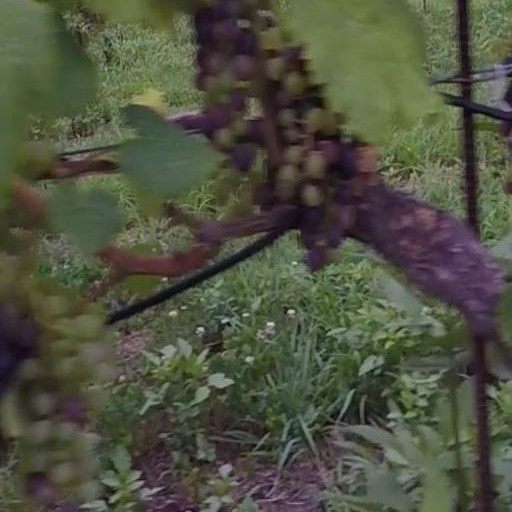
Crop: grape